Muhurtham Pathnonnu Muppathinu

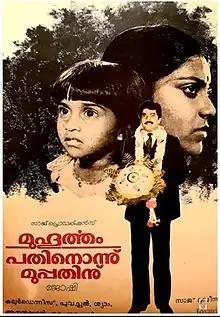
Poster

Muhurtham Pathinonnu Muppathinu is a 1985 Indian Malayalam film, directed by Joshiy. The film stars Mammootty, Ratheesh, Saritha and Jagathy Sreekumar in the lead roles. The film has musical score by Shyam.